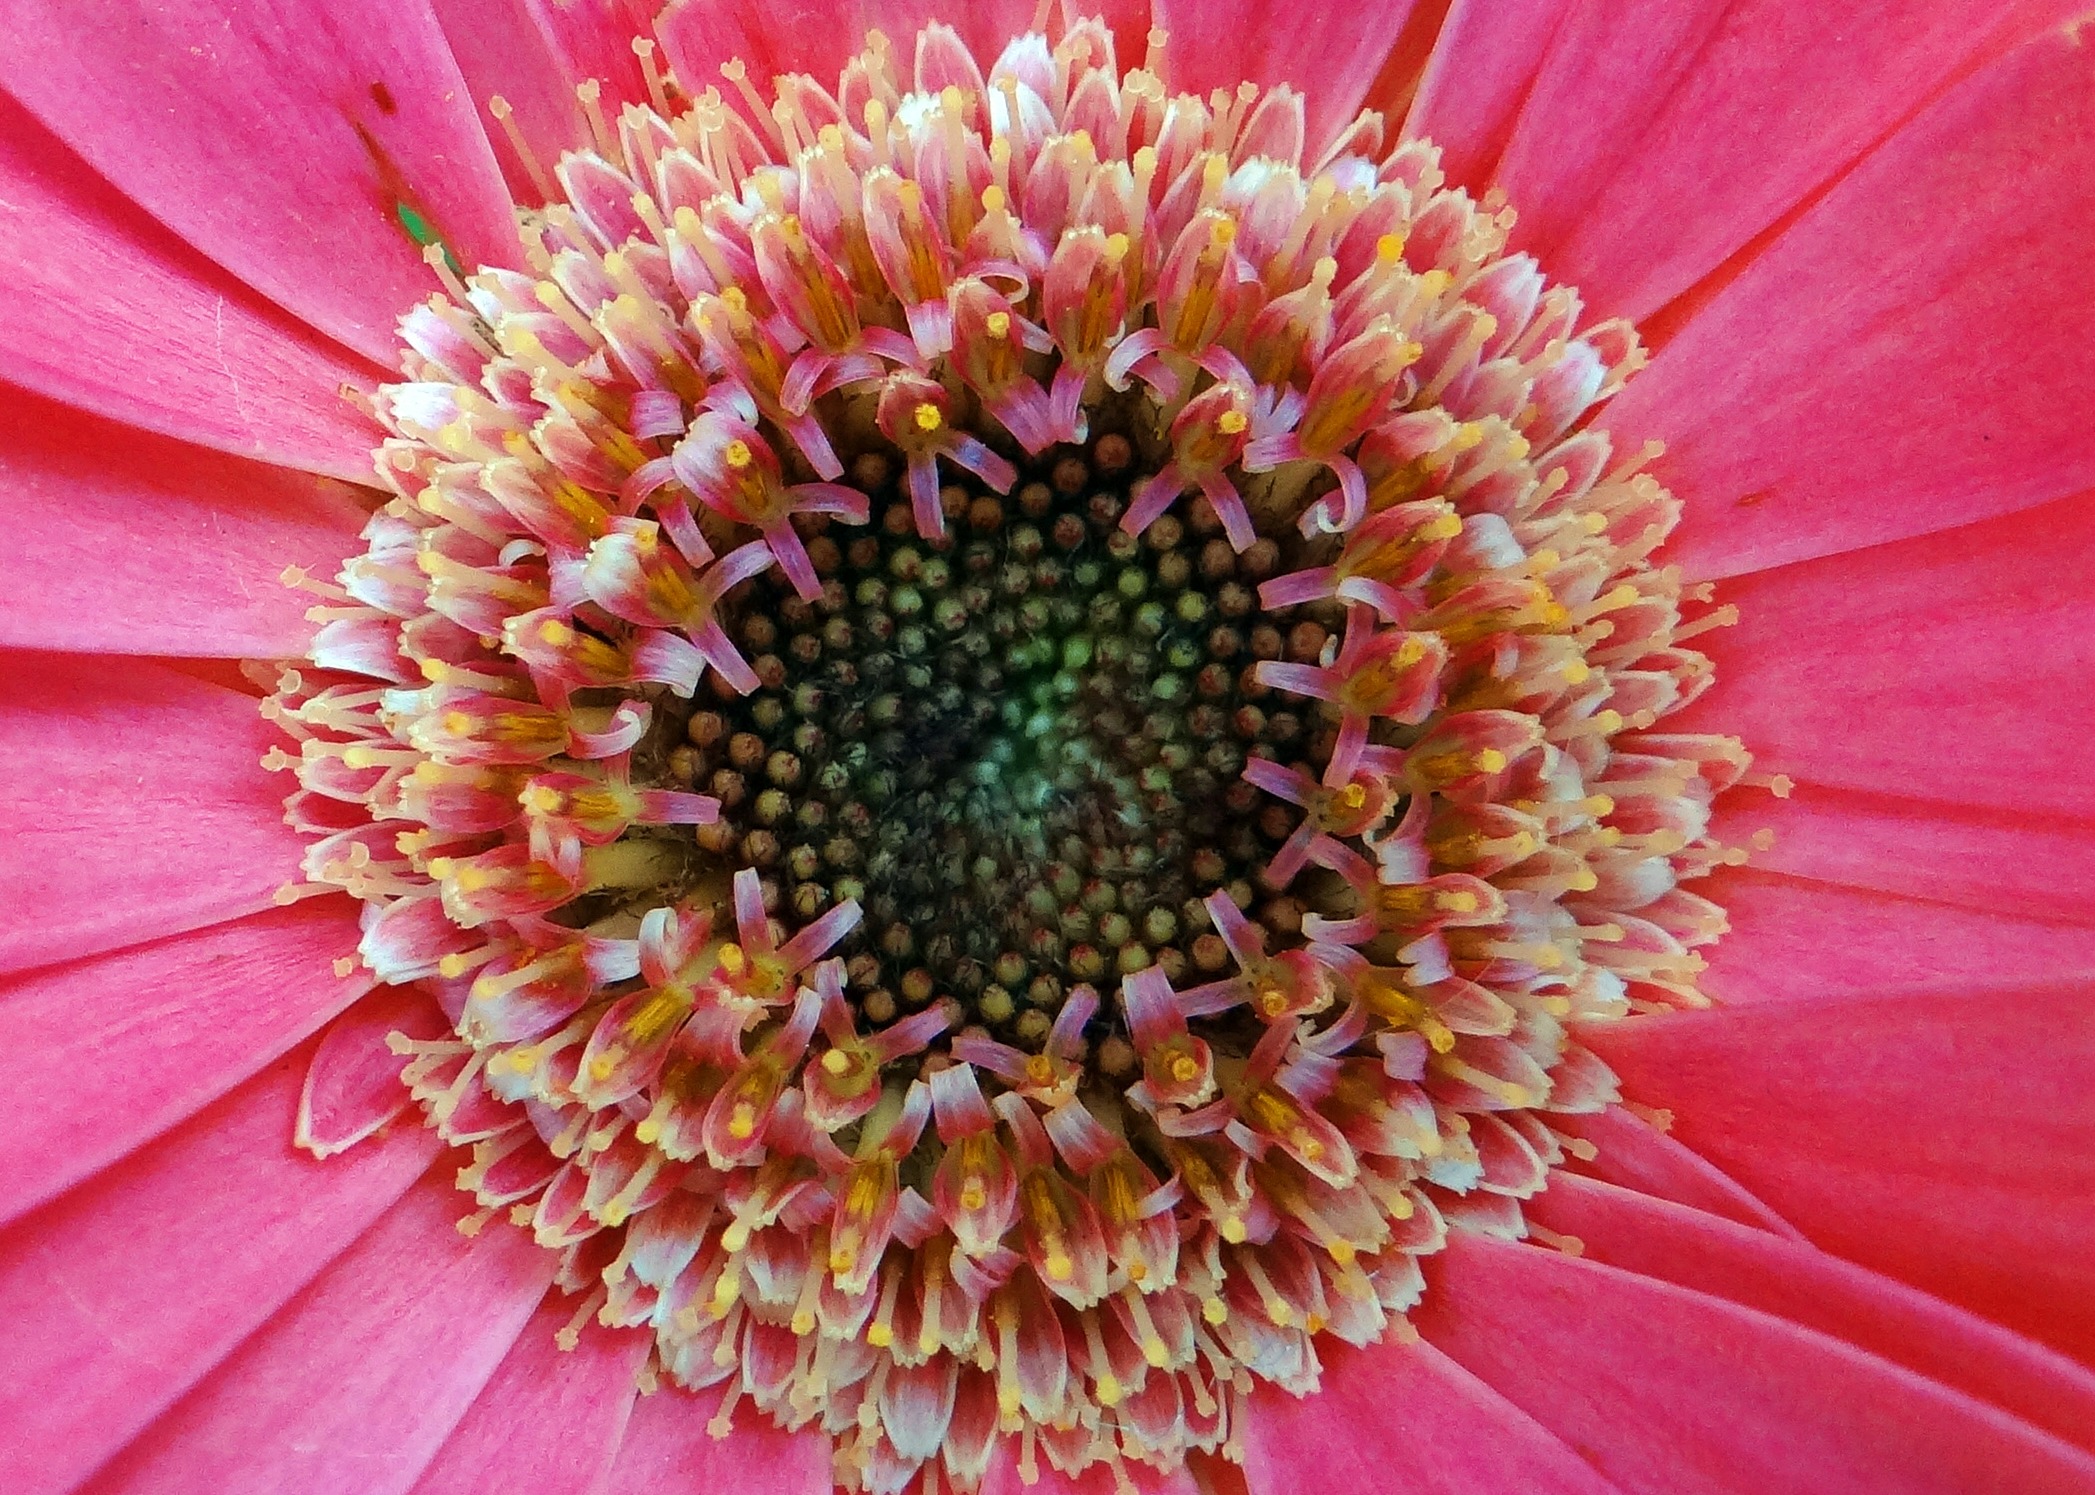
plant, flower, petal, macro, flora, close up, india, gerbera, macro photography, flowering plant, daisy family, annual plant, plant stem, land plant, asteracea